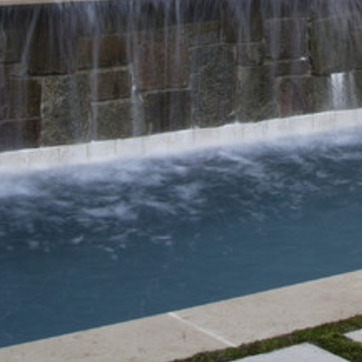
Material: water